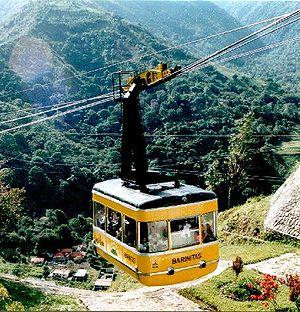
Applevage, ou également Société de constructions et de locations d'appareils de levage et de matériel de travaux publics, était une entreprise de construction mécanique française implantée 75, rue Vitruve à Paris.